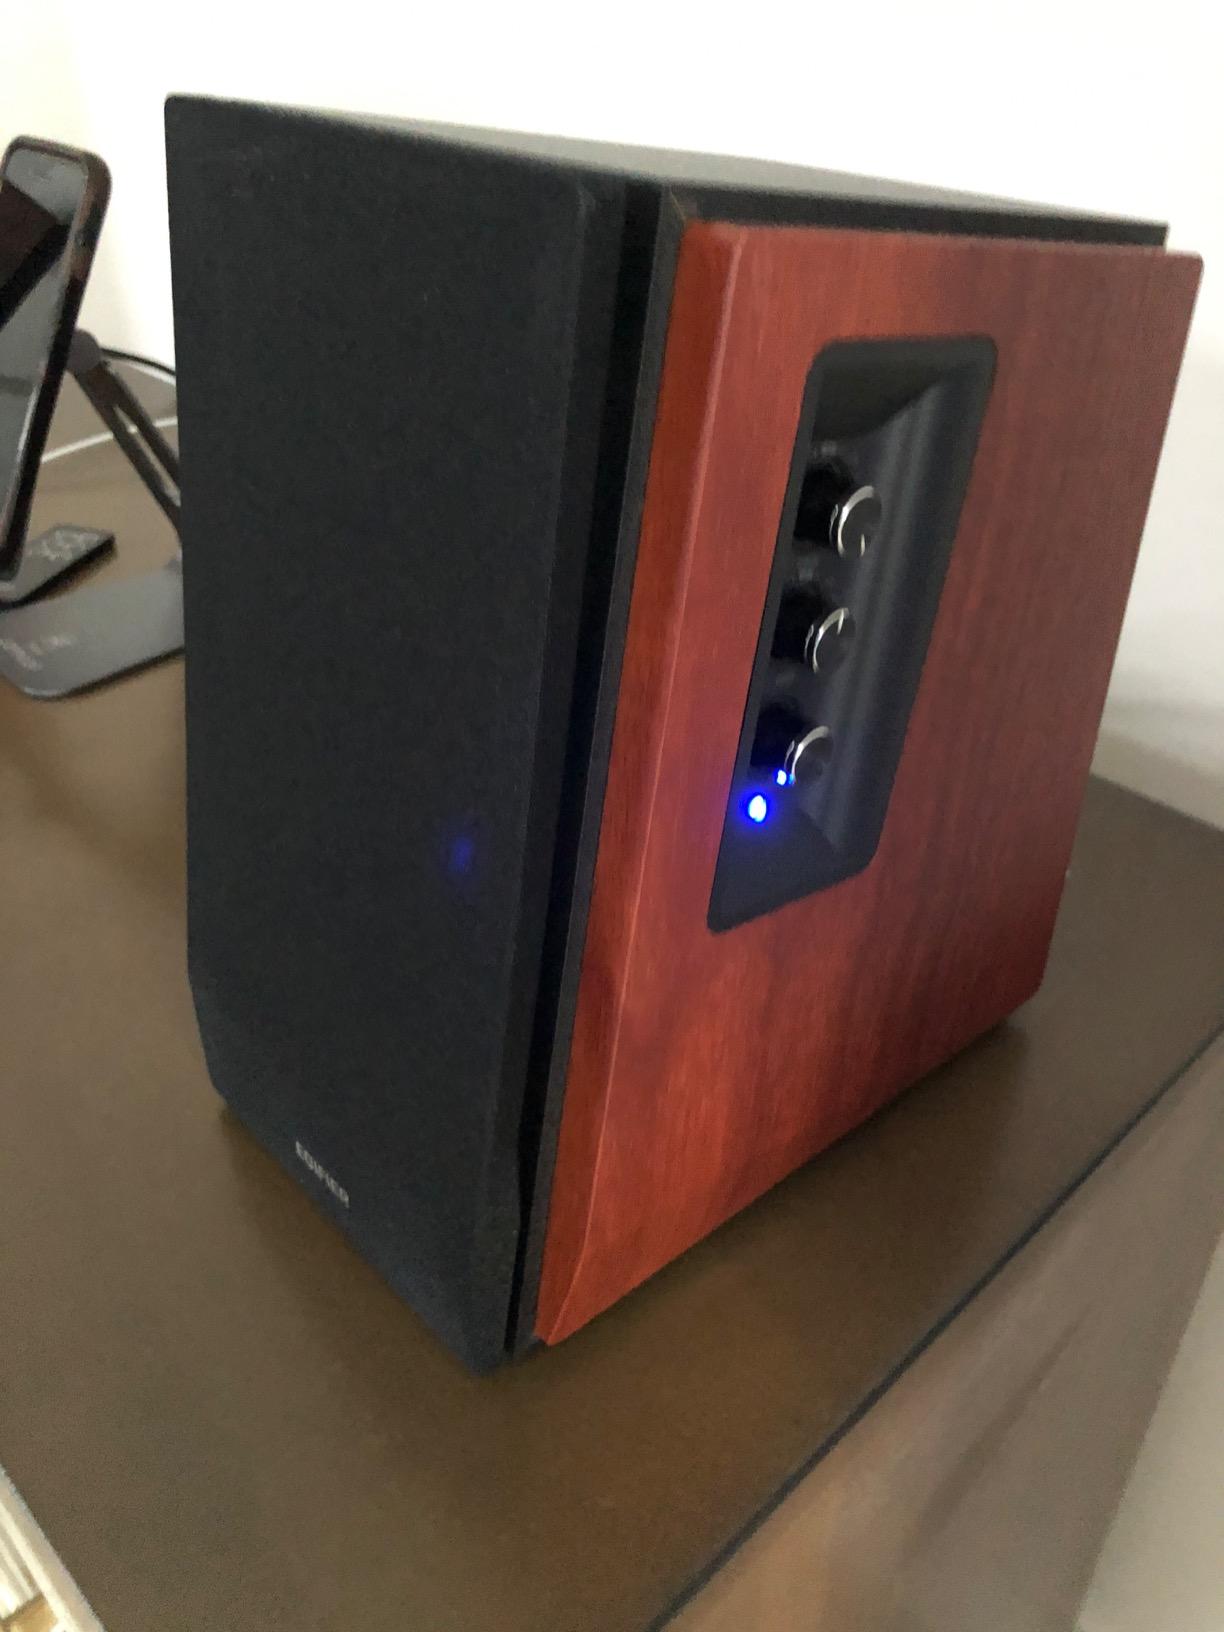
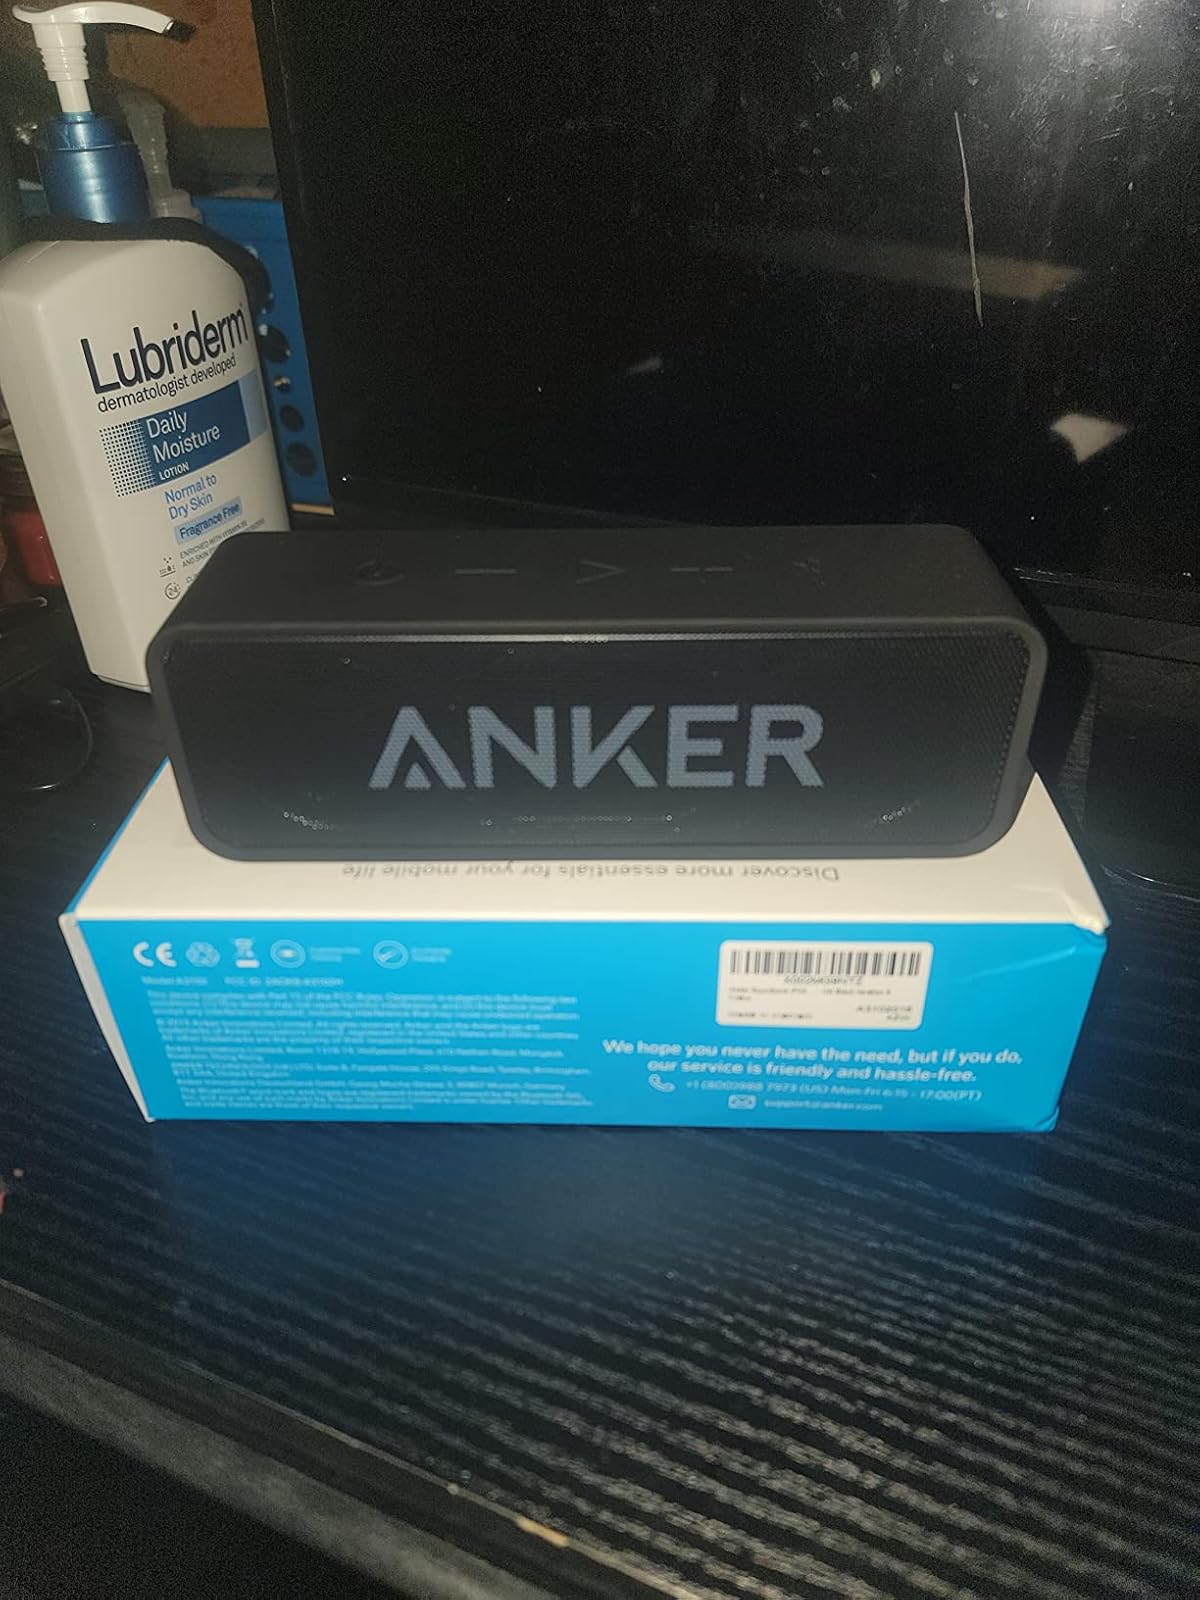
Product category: speaker
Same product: no